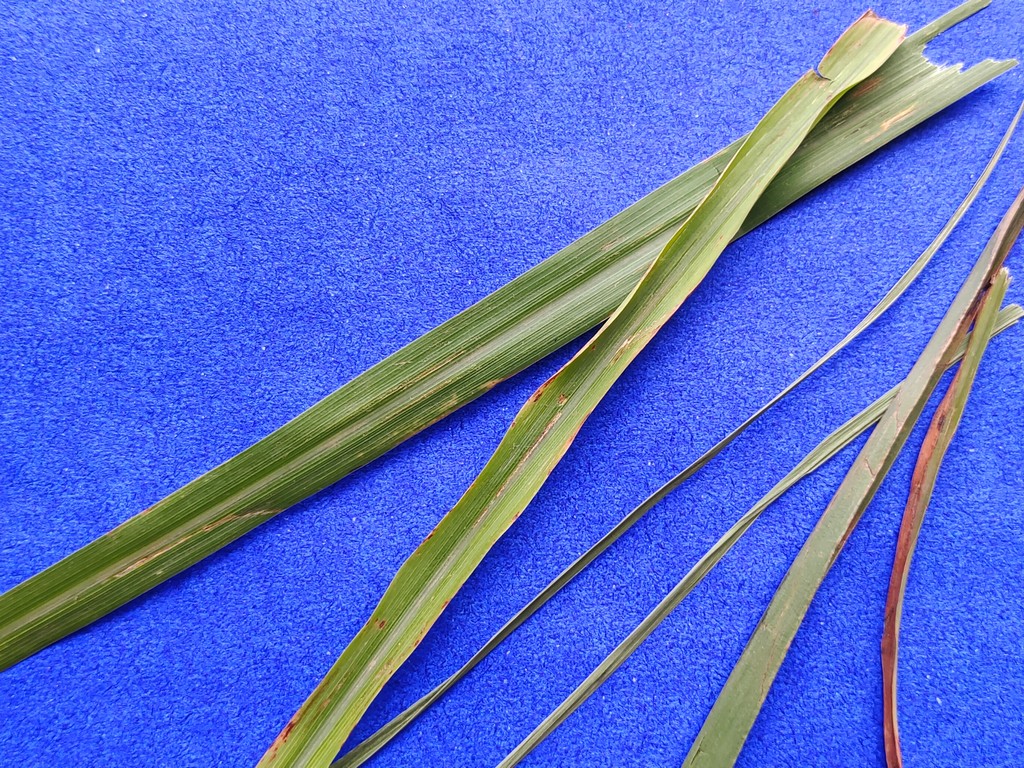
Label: Unhealthy